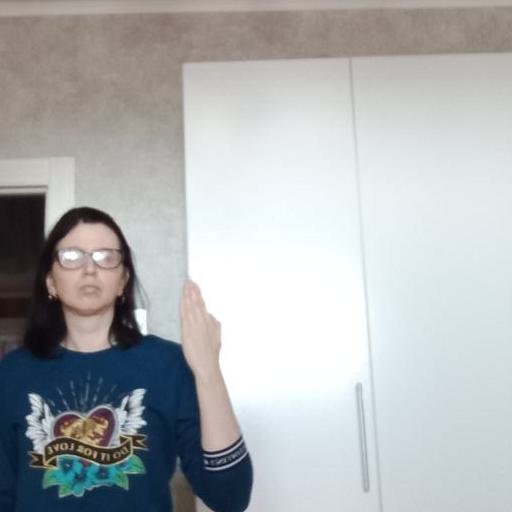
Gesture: stop_inverted